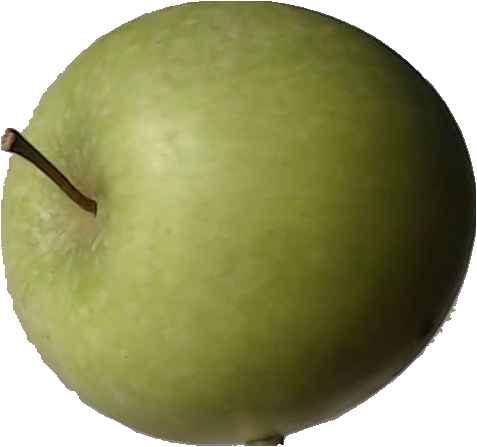
Label: apple_granny_smith_1